Tête de l'Estrop

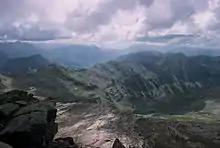
Tête de l'Estrop: view from the summit

The Tête de l'Estrop is a mountain of the French Prealps located in Alpes-de-Haute-Provence, France. It is the highest peak of the Provence Alps and Prealps.